Mirror

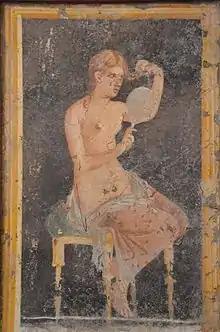
Roman fresco of a woman fixing her hair using a mirror, from Stabiae, Italy, 1st century AD

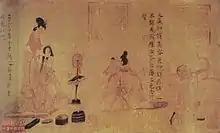
'Adorning Oneself', detail from 'Admonitions of the Instructress to the Palace Ladies', Tang dynasty copy of an original by Chinese painter Gu Kaizhi,

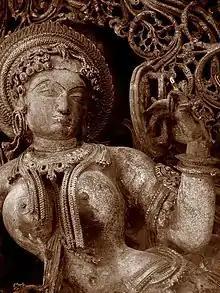
A sculpture of a lady looking into a mirror, from Halebidu, India, in the 12th century

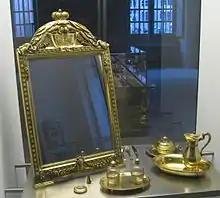
An 18th century vermeil mirror in the Musée des Arts décoratifs, Strasbourg

The first mirrors used by humans were most likely pools of still water, or shiny stones. The requirements for making a good mirror are a surface with a very high degree of flatness (preferably but not necessarily with high reflectivity), and a surface roughness smaller than the wavelength of the light.